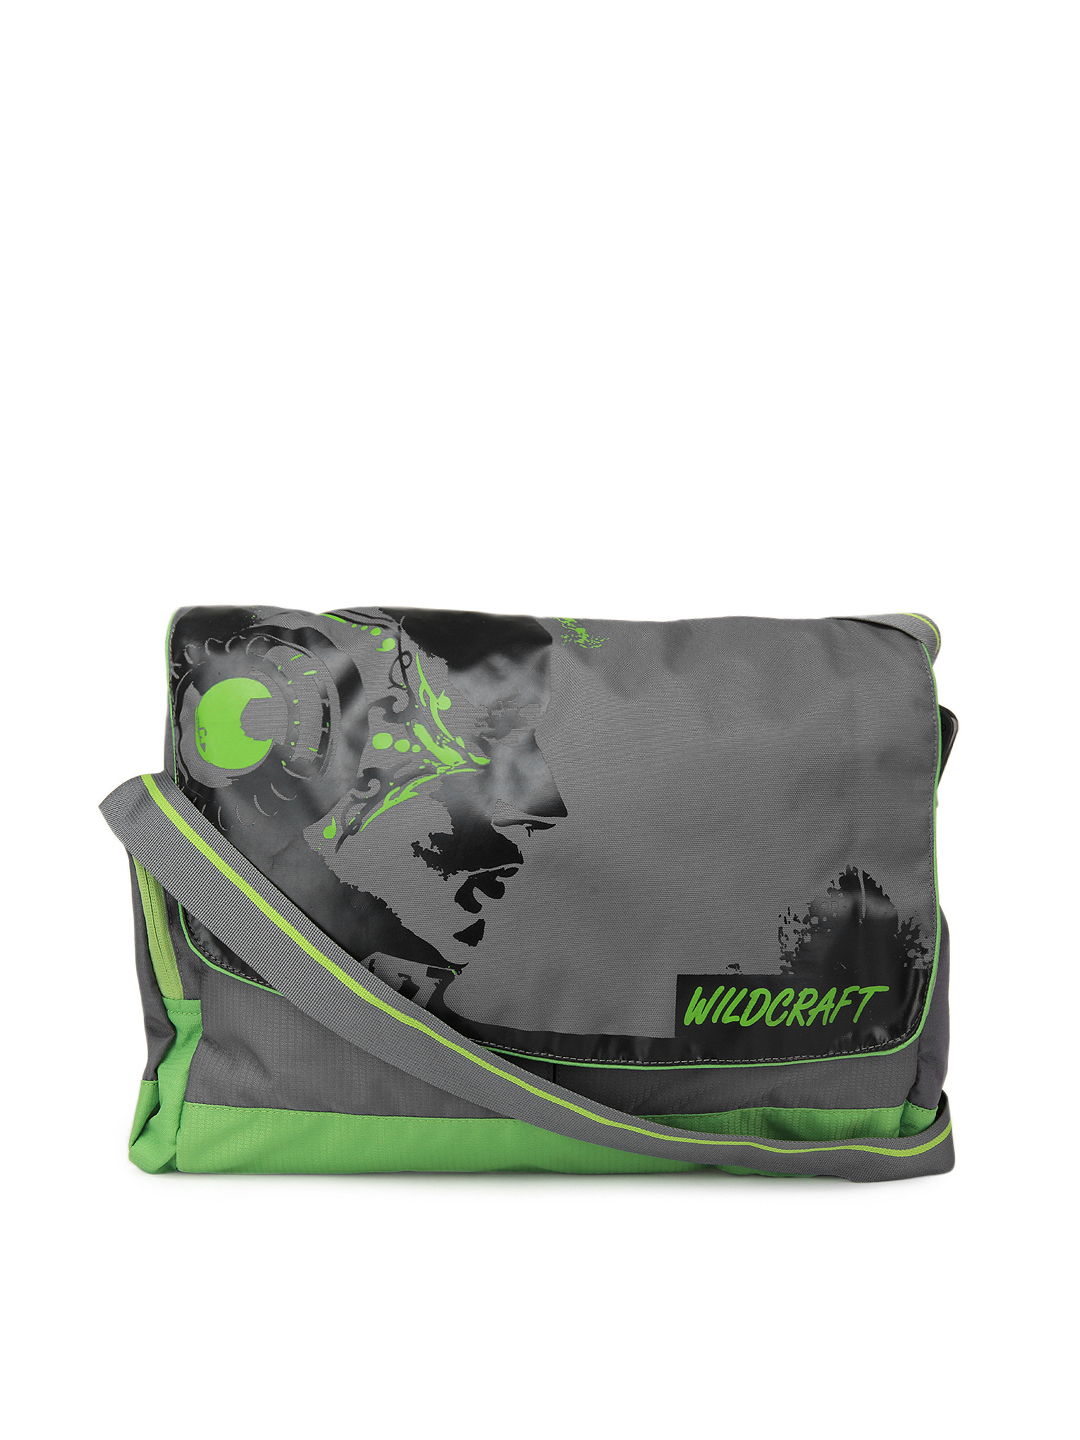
Wildcraft Unisex Grey & Green Printed Messenger Bag
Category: Accessories / Bags / Messenger Bag
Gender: Unisex
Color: Grey
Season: Winter 2015
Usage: Casual